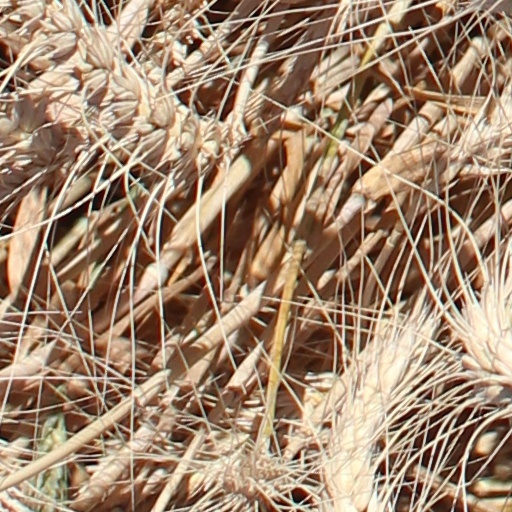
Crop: wheat